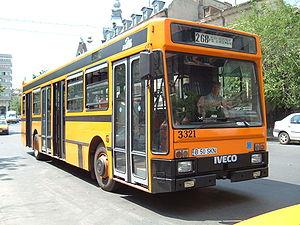
L'IVECO 480 TurboCity est un autobus urbain fabriqué entre 1989 et 1996 par le constructeur italien IVECO division Bus dans son usine de Valle Ufita.